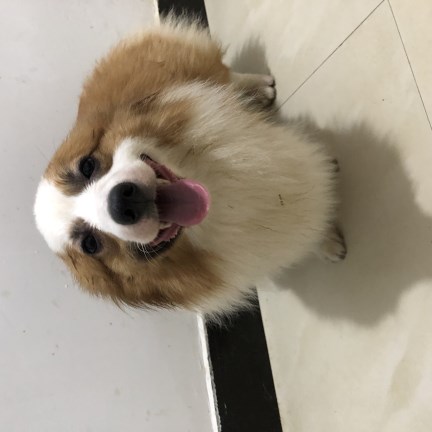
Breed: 2909-n000116-Cardigan